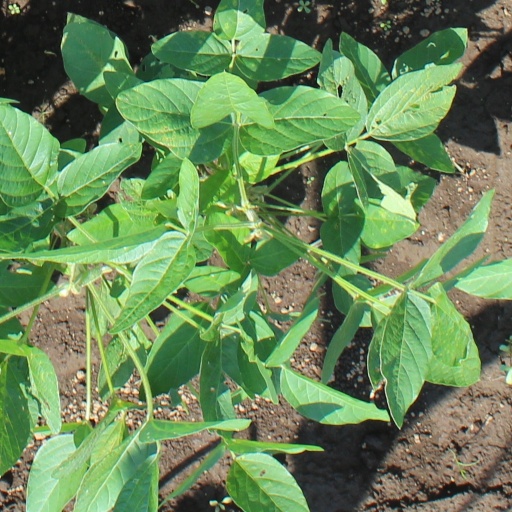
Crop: soybean